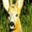
Label: deer